John Popham (judge)

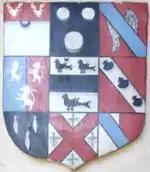
Popham arms of 9 quarters, monument to Sir John Popham, Wellington Church

A heraldic escutcheon is shown on the north side of the monument to Sir John Popham in Wellington Church of nine quarters as follows: